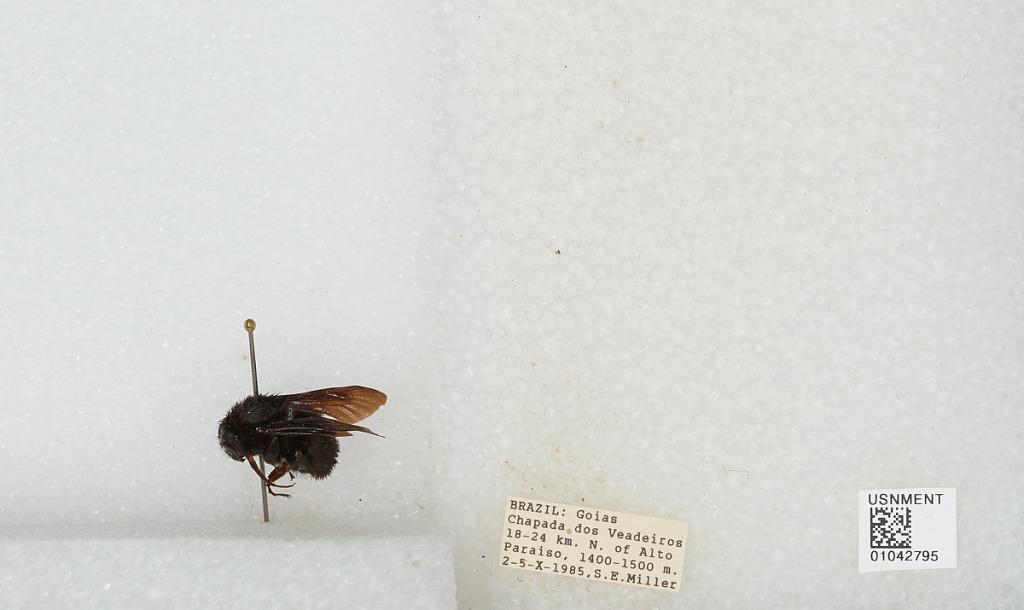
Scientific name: Bombus sp.
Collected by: S. Miller
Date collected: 1985-10-2
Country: Brazil
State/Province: Goias
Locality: Chapada dos Veadeiros 18-24 km. north of Alto Paraiso